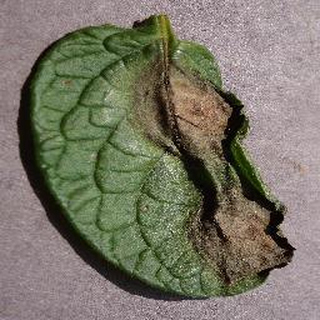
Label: potato_late_blight